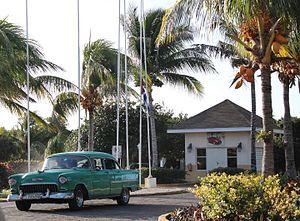
Photo prise à Cuba (santa-maria) lors du deuil national suivant la mort de Fidel Castro
Fidel Castro [fidɛl kastʁo], né le 13 août 1926 à Birán et mort le 25 novembre 2016 à La Havane, est un révolutionnaire et homme d'État cubain. Il dirige la République de Cuba, pendant 49 ans, comme Premier ministre de 1959 à 1976 et ensuite comme président du Conseil d'État et président du Conseil des ministres de 1976 à 2008. C’est son frère Raúl Castro qui lui succède.